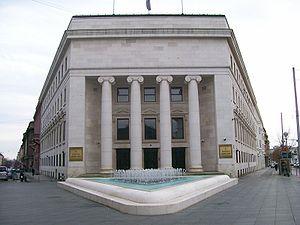
Viktor Kovačić était un architecte croate. Il est l'un des représentants du mouvement moderne dans son pays.